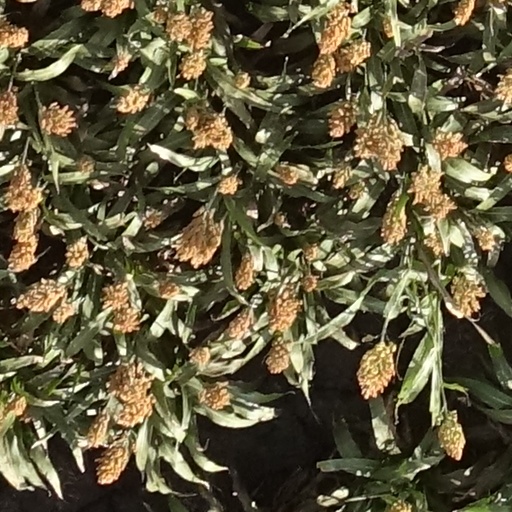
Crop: sorghum